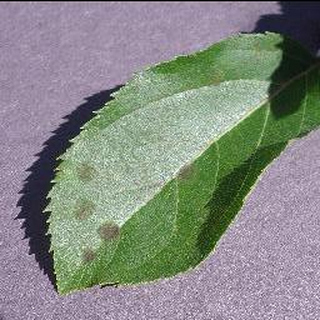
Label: apple_apple_scab